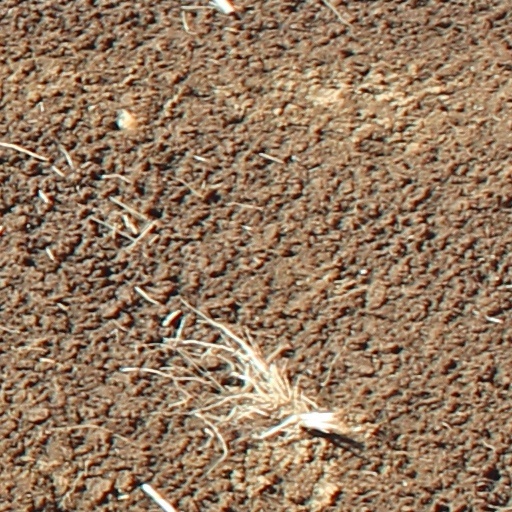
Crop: wheat